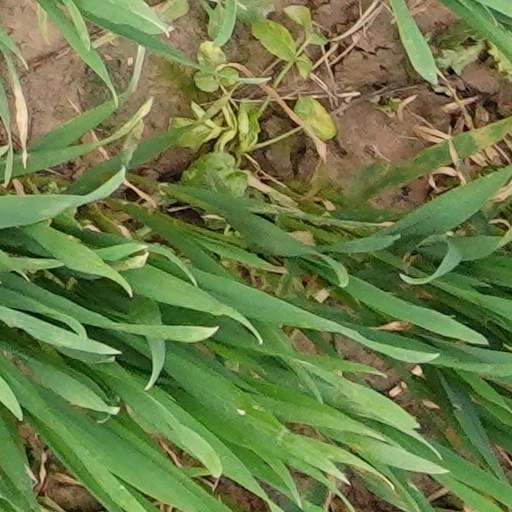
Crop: wheat